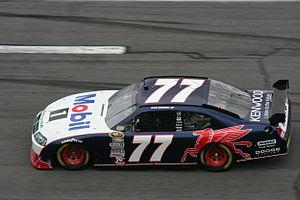
Sam Hornish Jr est un pilote automobile américain né le 2 juillet 1979 à Defiance, dans l'Ohio. Vainqueur à trois reprises du championnat IRL/IndyCar Series ainsi que des 500 miles d'Indianapolis en 2006.